Robbery (1897 film)

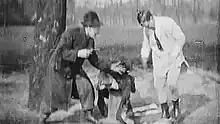
Screenshot from the film

Robbery (aka A Wayfarer Compelled to Disrobe Partially) is an 1897 British short black-and-white silent comedy film directed by Robert W. Paul, featuring a wayfairer who is forced to hand over his valuables and some of his clothes to an armed robber. The film, "although only intended as a comedy," according to Michael Brooks of BFI Screenonline, "in fact reveals how the stripping of one's Victorian 'uniform' also meant the stripping of one's integrity," and, "turns the viewer into an accomplice, since it forces us to watch the man's humiliation head-on, ultimately aligning ourselves not with the victim but with the thief." It is included on the BFI DVD "R.W. Paul: The Collected Films 1895-1908".